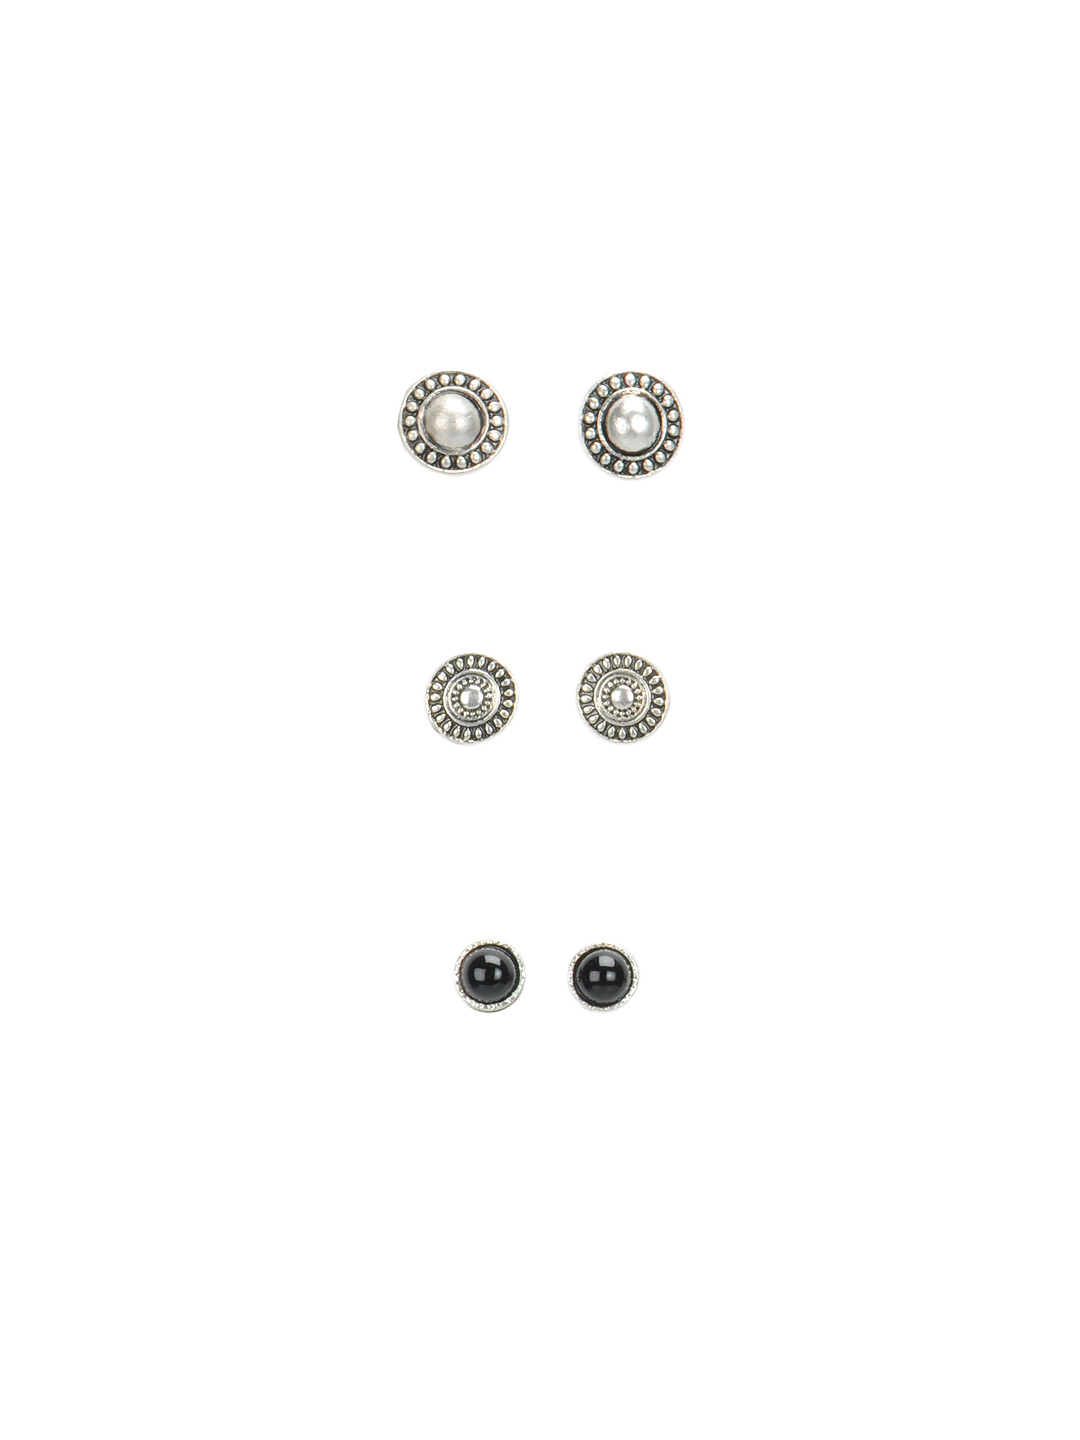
ToniQ Women Silver Earrings
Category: Accessories / Jewellery / Earrings
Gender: Women
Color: Silver
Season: Winter 2016
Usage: Casual